Mor humus

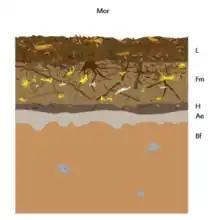
Horizon levels of Mor humus and the soil below

Mor humus is a form of forest floor humus occurring mostly in coniferous forests. Mor humus consists of evergreen needles and woody debris that litter the forest floor. This litter is slow to decompose, in part due to their chemical composition (low pH, low nutrient content), but also because of the generally cool and wet conditions where mor humus is found. This results in low bacterial activity and an absence of earthworms and other soil fauna. Because of this, most of the organic matter decomposition in mor humus is carried out by fungi.